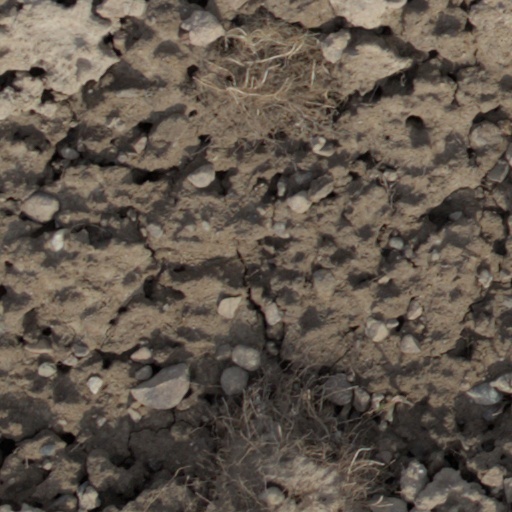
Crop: wheat